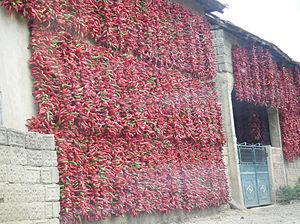
Donja Lokošnica est un village de Serbie situé sur le territoire de la Ville de Leskovac, district de Jablanica. Au recensement de 2011, il comptait 865 habitants.